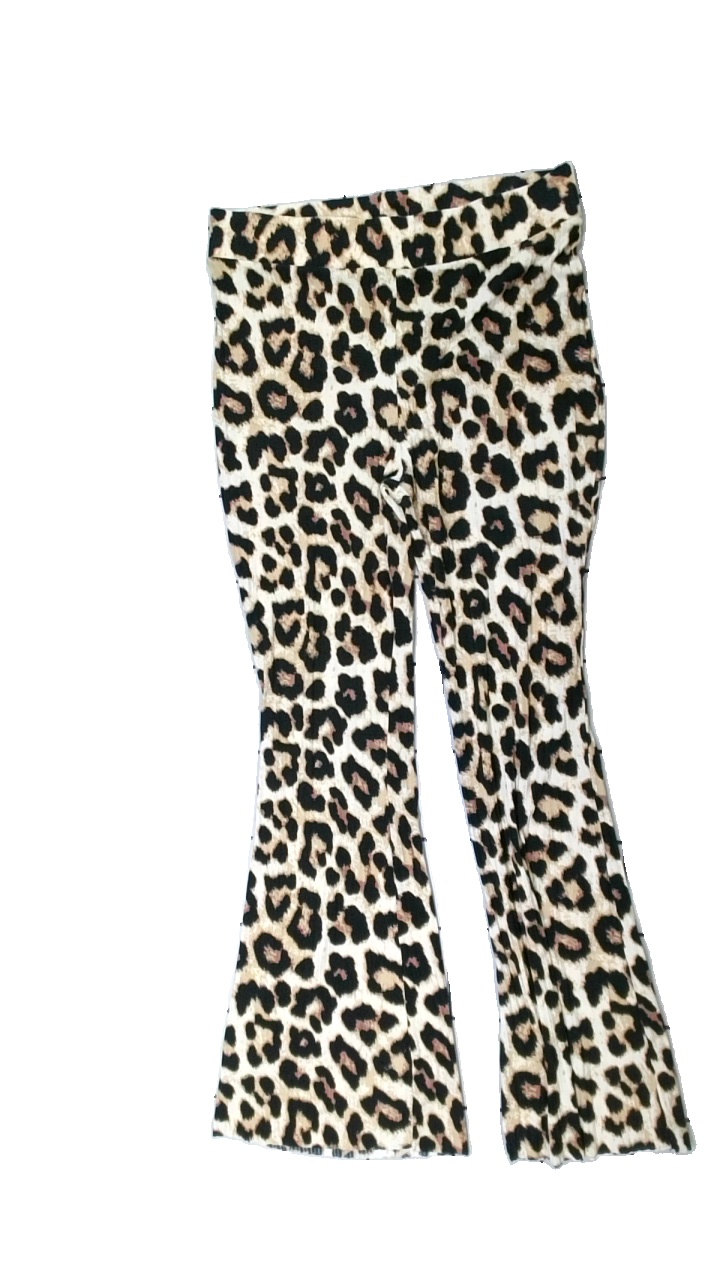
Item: Trousers (Ladies)
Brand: H&m
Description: leopard mönstrade byxor med utsvängda ben
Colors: Brown, Black
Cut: Regular
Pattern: Animal print
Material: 100% polyester
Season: All
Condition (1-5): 5
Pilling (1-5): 5
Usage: Reuse
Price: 50-100